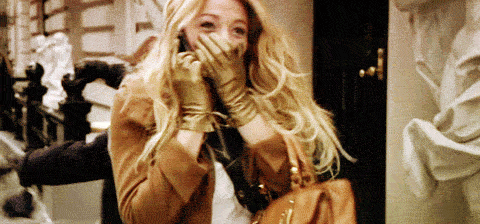
Gender: women